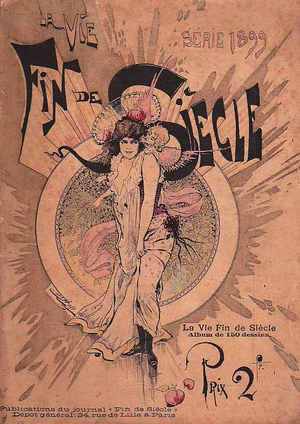
Fin de siècle est un périodique français illustré, fondé en 1891 à Paris et disparu en 1910.